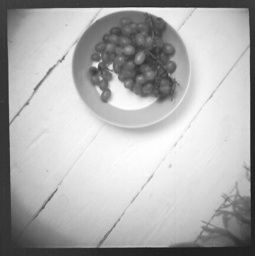
grapes in a bowl